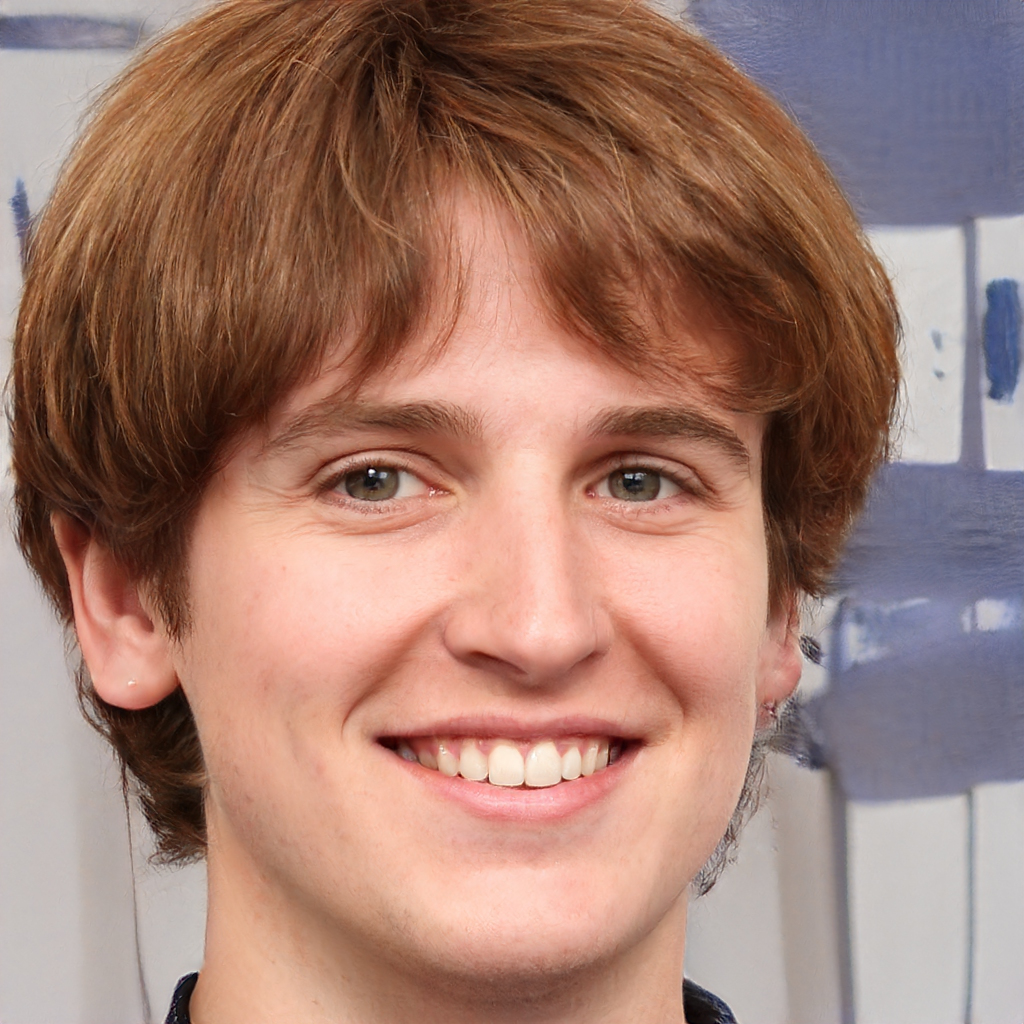
Label: Colored